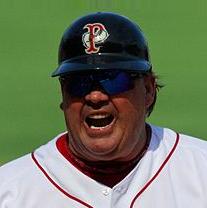
Age: 52